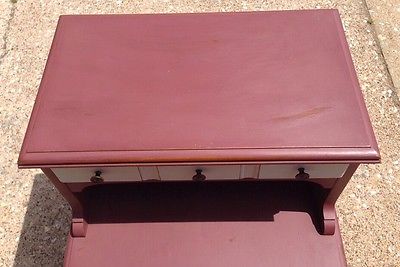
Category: table